Ghost of Christmas Yet to Come

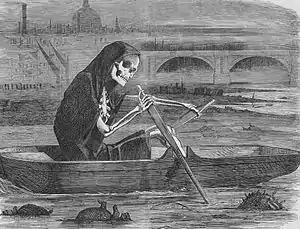
Representation of Death wearing a shroud – "The Silent Highwayman" – John Leech, "Punch" (1858).

The Spirit in its "dusky shroud" is a personification of Death. While this may seem an odd choice to modern readers for a Christmas ghost, in the early Victorian era, people would remember their deceased loved ones at Christmastime, which was also a time for reflection at the end of the year. In his article "What Christmas Is, As We Grow Older", published in "Household Words" in 1851, Dickens wrote, "Of all days in the year, we will turn our faces to that City [of the Dead] upon Christmas Day, and from its silent hosts bring those we loved, among us." Dickens described a similar Christmas spectre in his story "A December Vision" (1850), which also has a slow and unwavering persistence and which also has a shaded face and ghostly eyes.